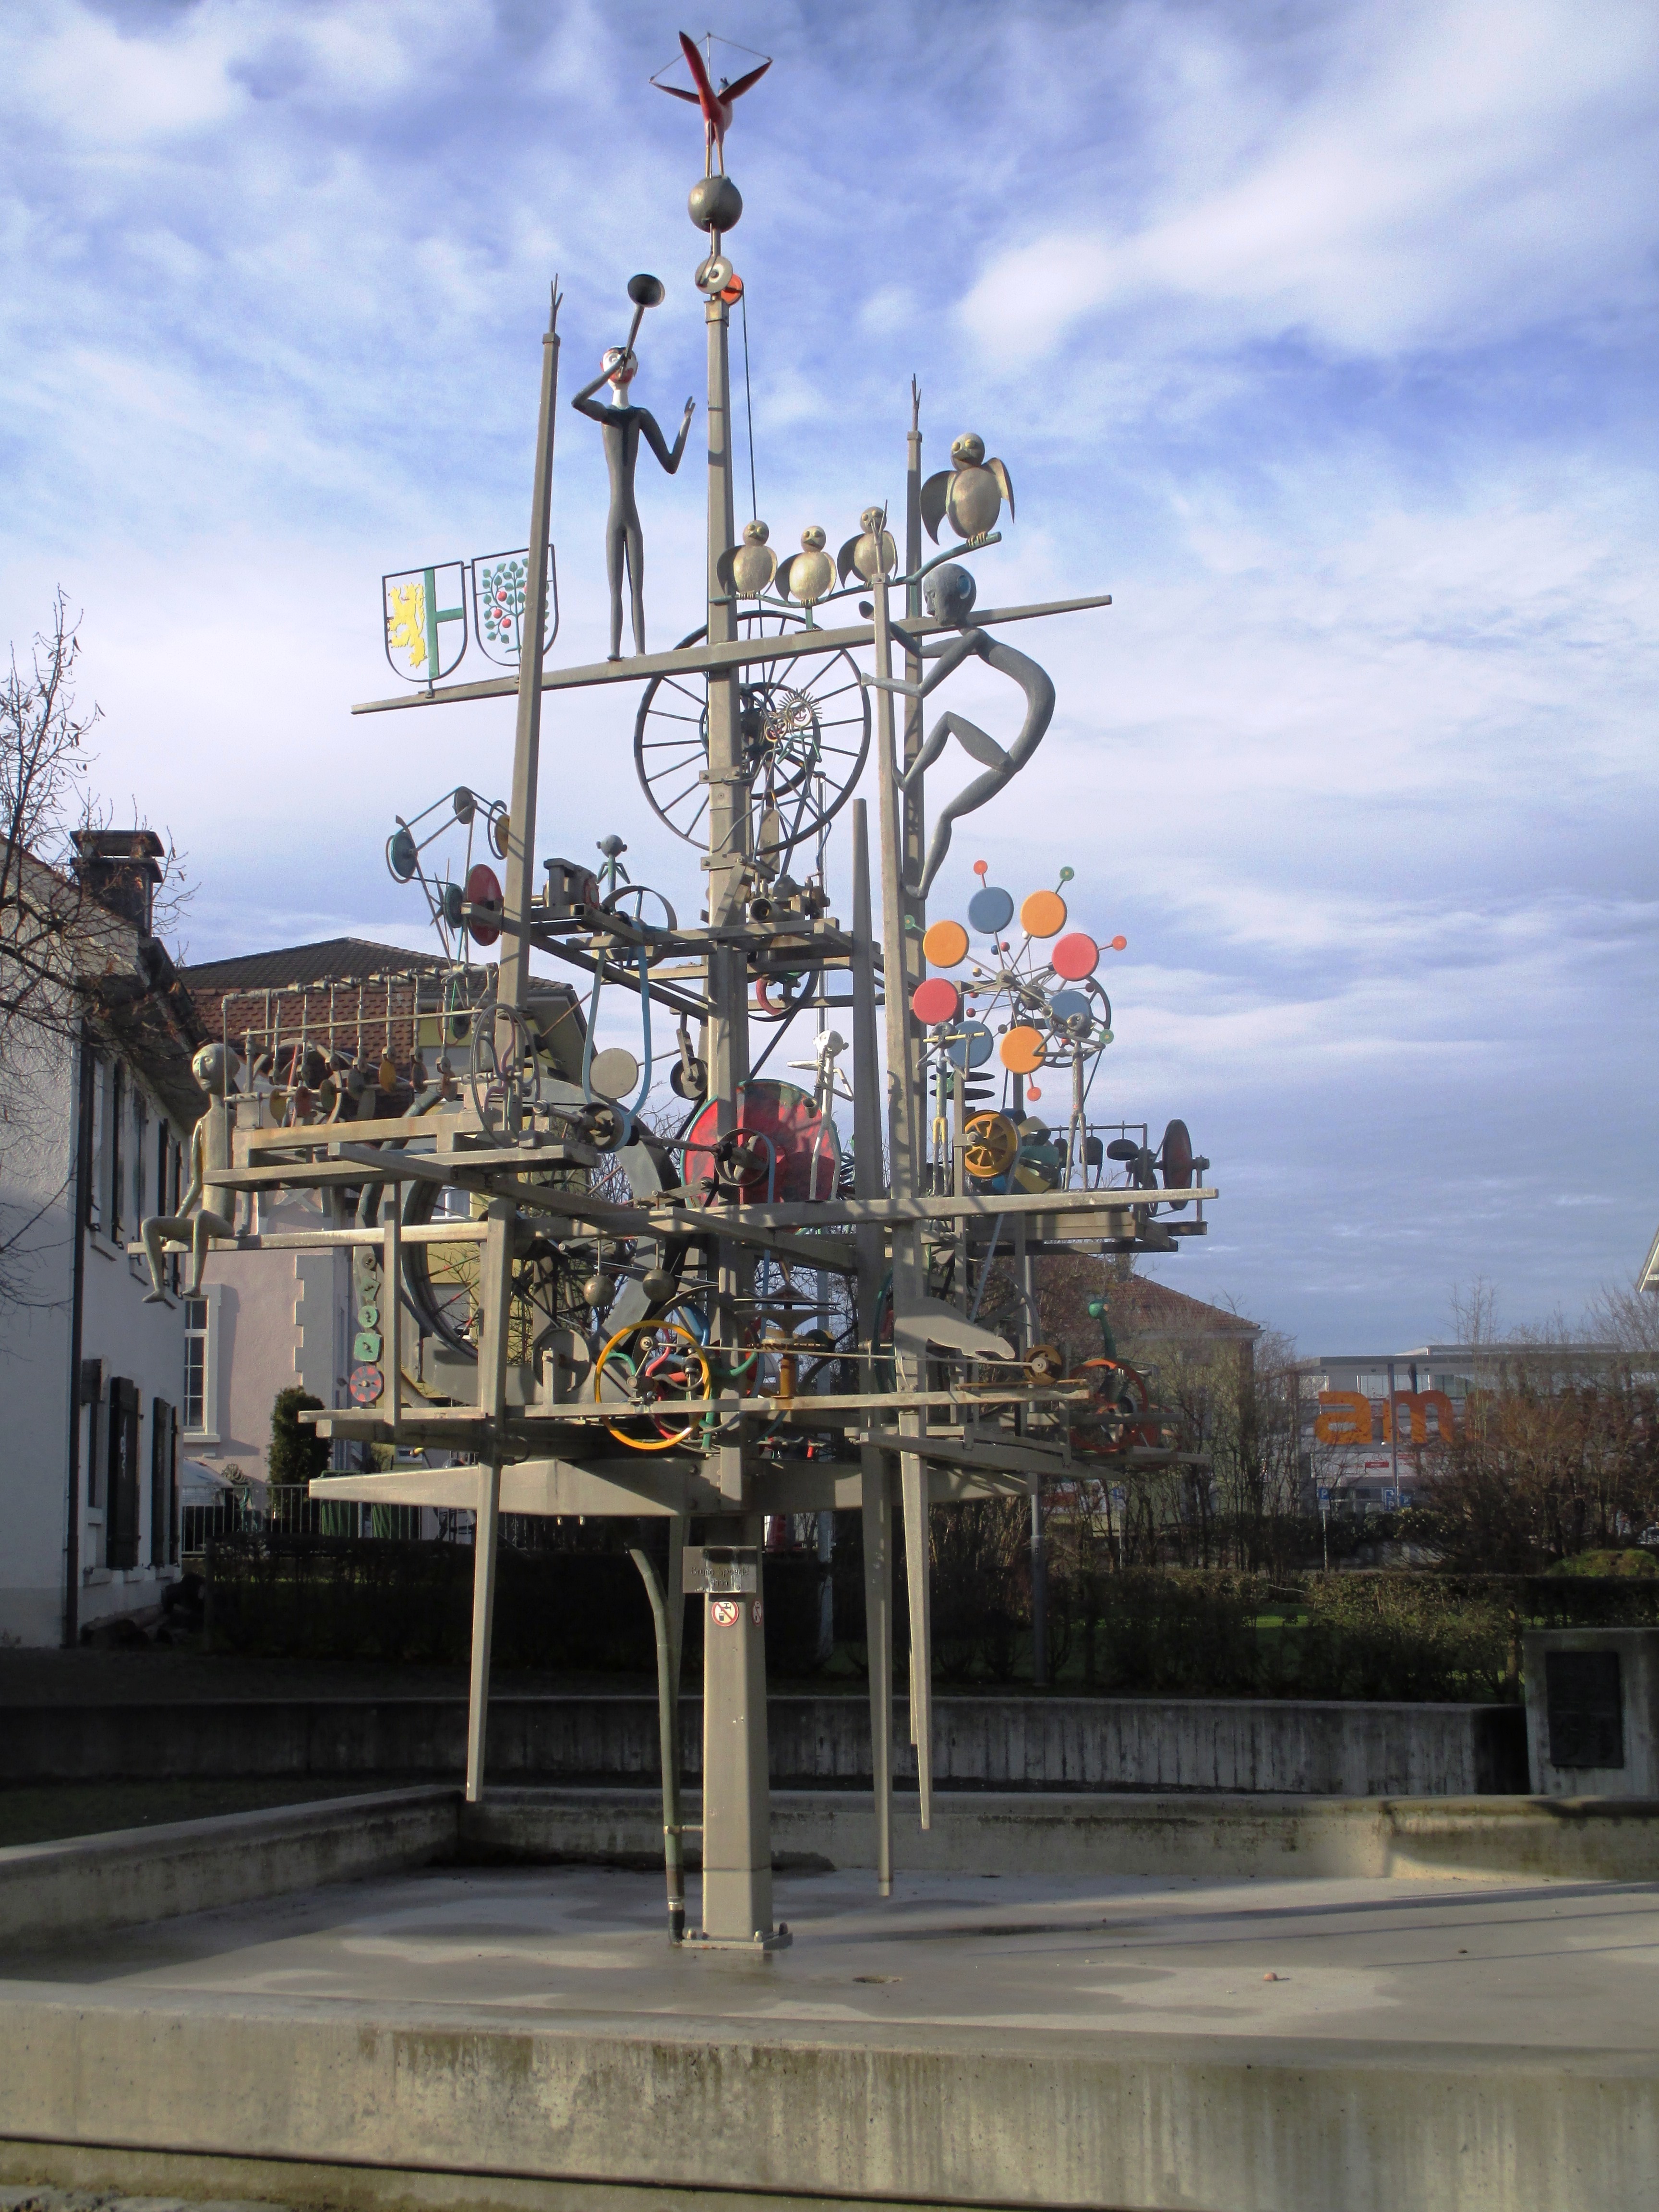
transport, vehicle, tower, mast, landmark, sculpture, fountain, switzerland, water feature, water basin, construction equipment, thurgau, amriswil, mechanical sculptures